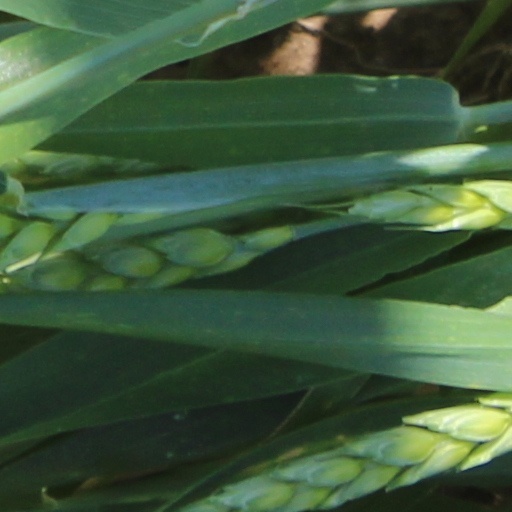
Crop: wheat